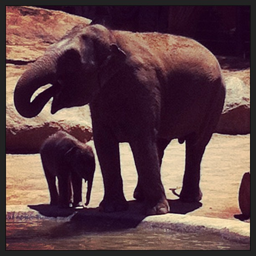
Adult elephant with offspring standing next to watering pool.
An adult elephant with a baby elephant in a rocky terrain.

a big elephant and a baby elephant outside near the water.
A mother elephant and baby standing near the water
An elephant and her baby by the water in their concrete zoo enclosure